Annabel Matthews

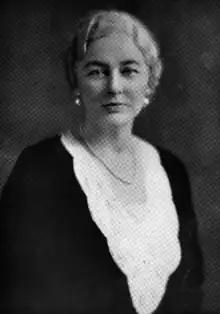

Annabel Matthews (December 31, 1883 – March 24, 1960) was the first woman to serve as a judge of the United States Board of Tax Appeals, having been appointed to that office by President Herbert Hoover in 1930.